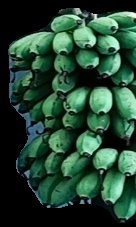
Variety: rasbale
Grade: grade2